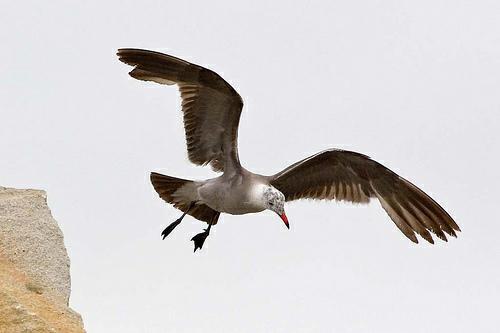
A photo of a heermann gull